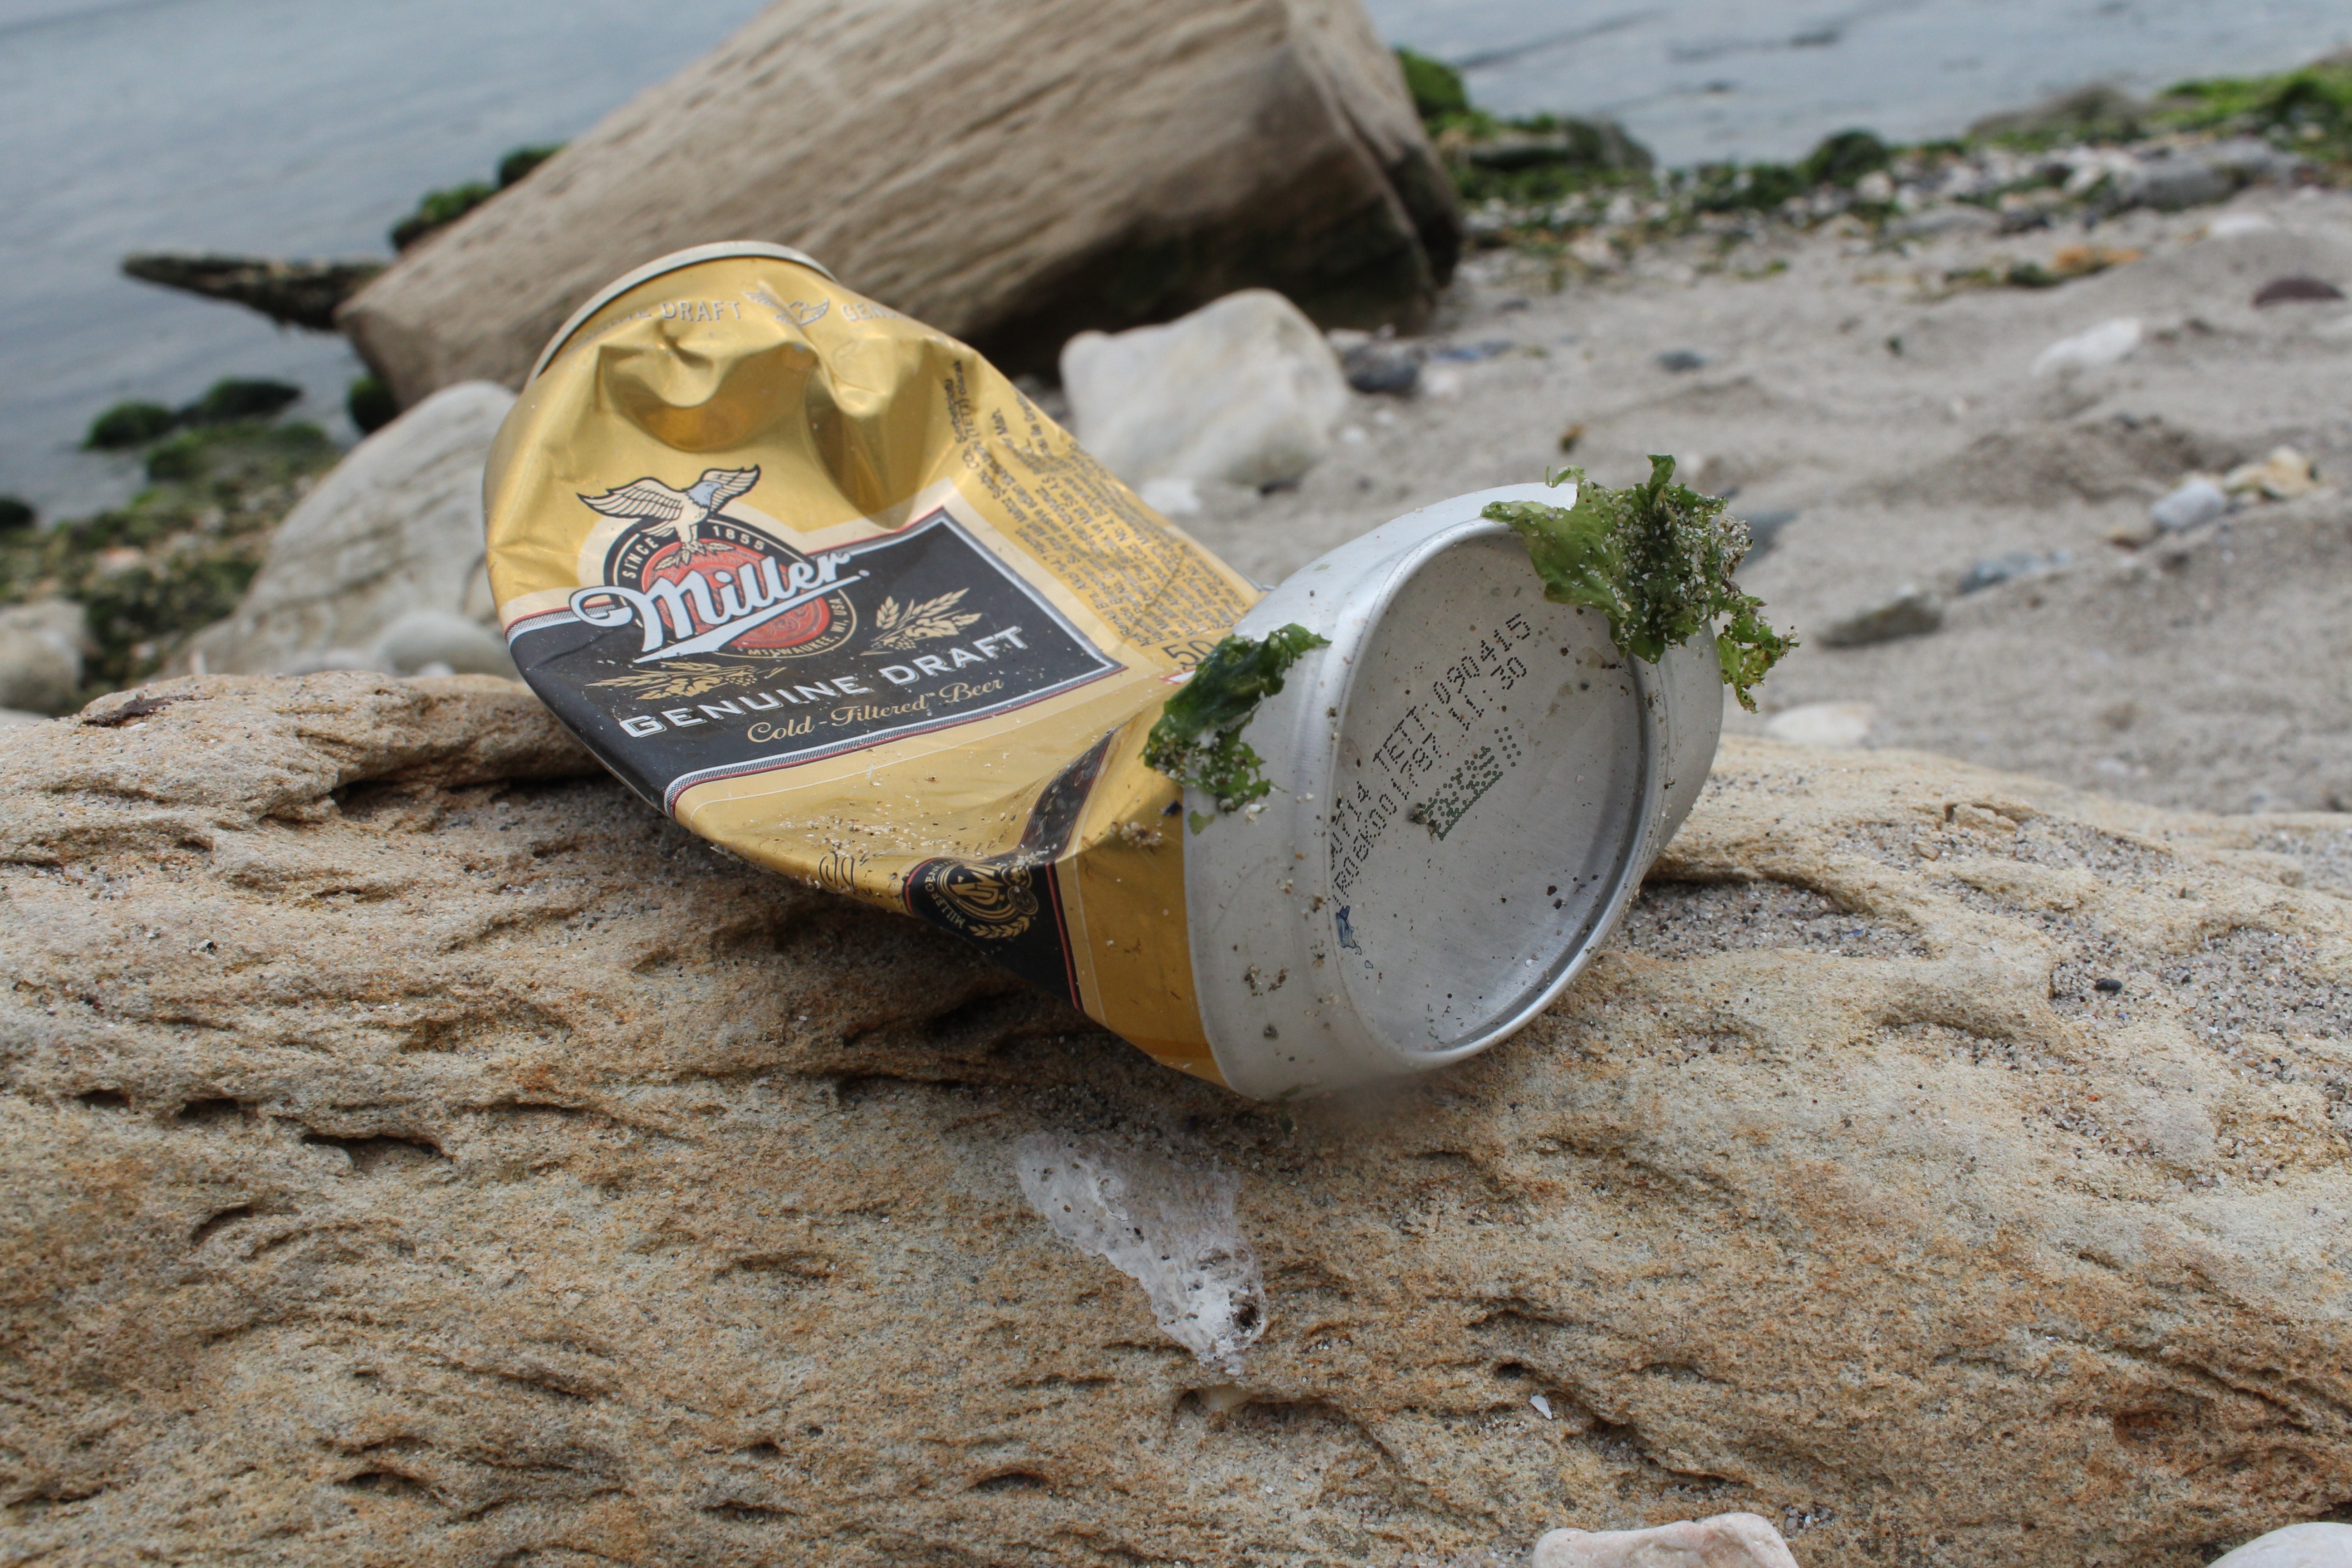
sand, wood, moss, food, produce, coconut, waste, marine, beer can